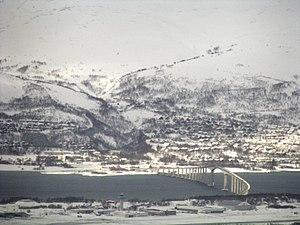
Kvaløya est la cinquième île de Norvège par la superficie avec 737 km². Il s'agit d'une île montagneuse, qui compte cinq sommets de plus de 700 mètres, et trois de plus de 1 000 mètres, le plus haut étant le Store Blåmann, avec 1 044 m.